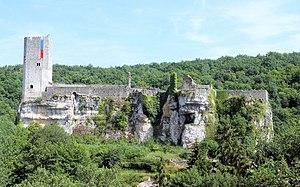
Château de Gavaudun
Le château de Gavaudun est un château fort français.
Tour d'Avance, à Fargues-sur-Ourbise